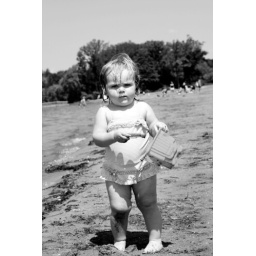
Using an older lens on a digital definitely gives black and white images a more classic feel in my opinion.